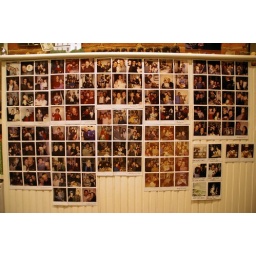
on the kitchen wall in my parents' house.